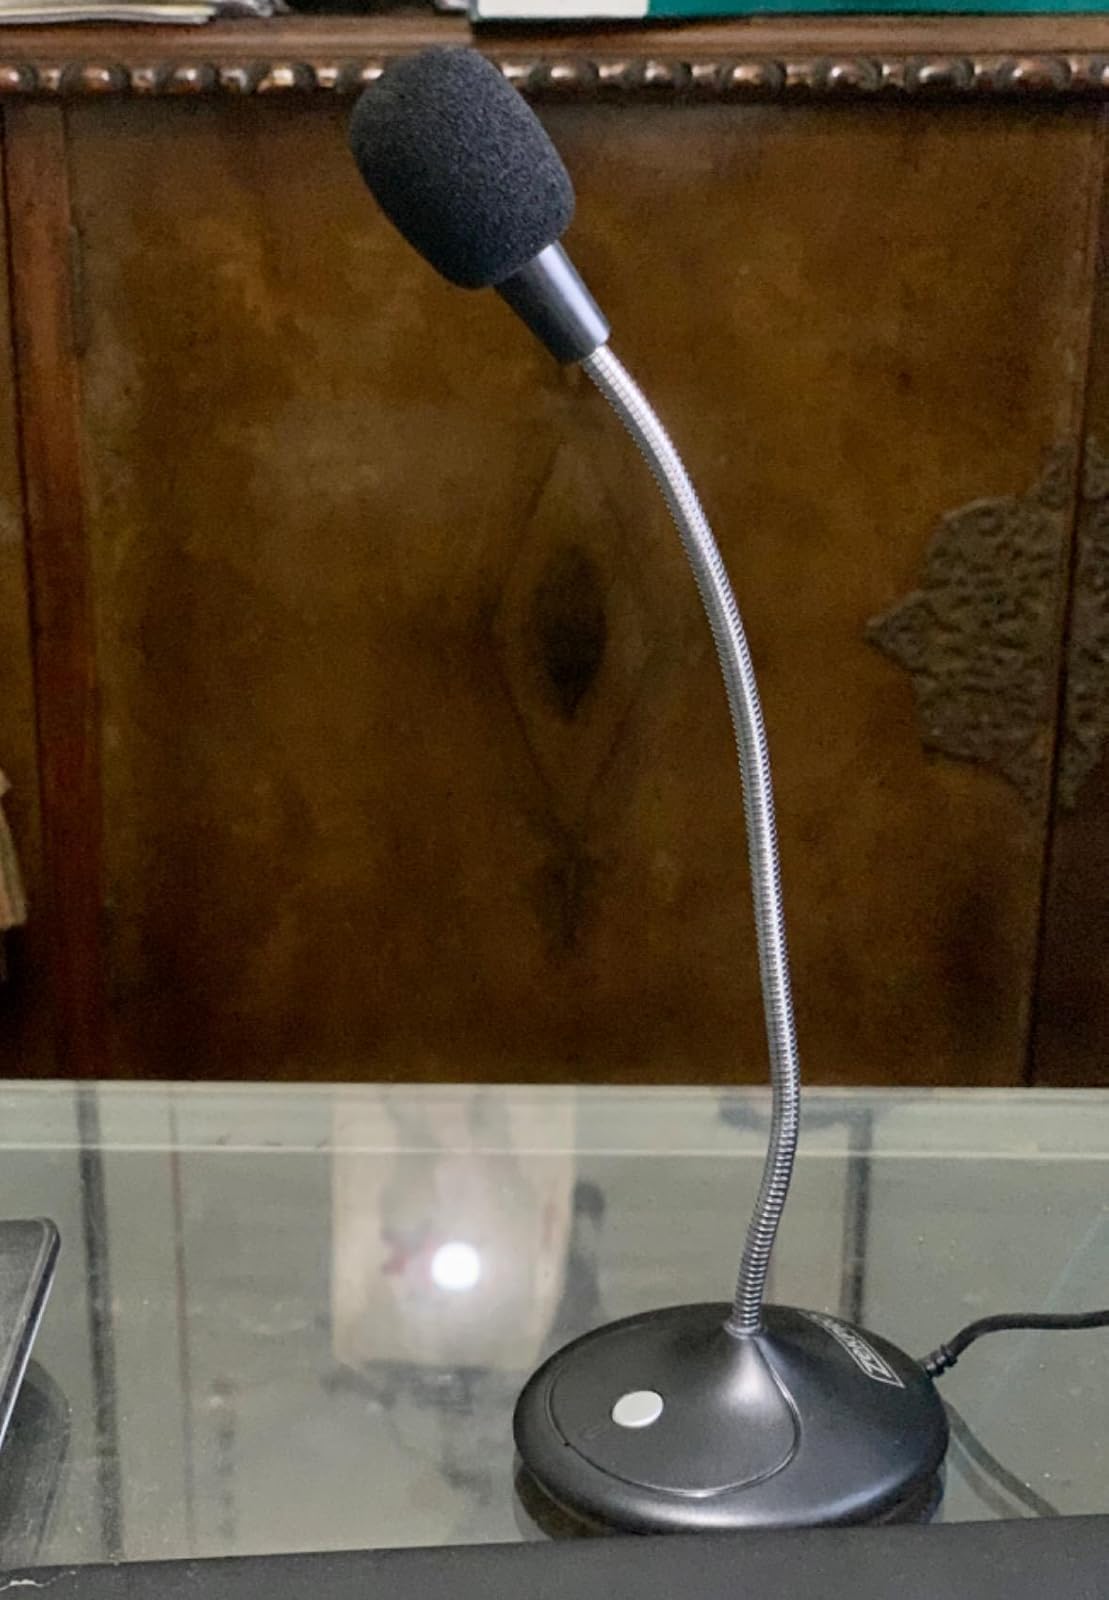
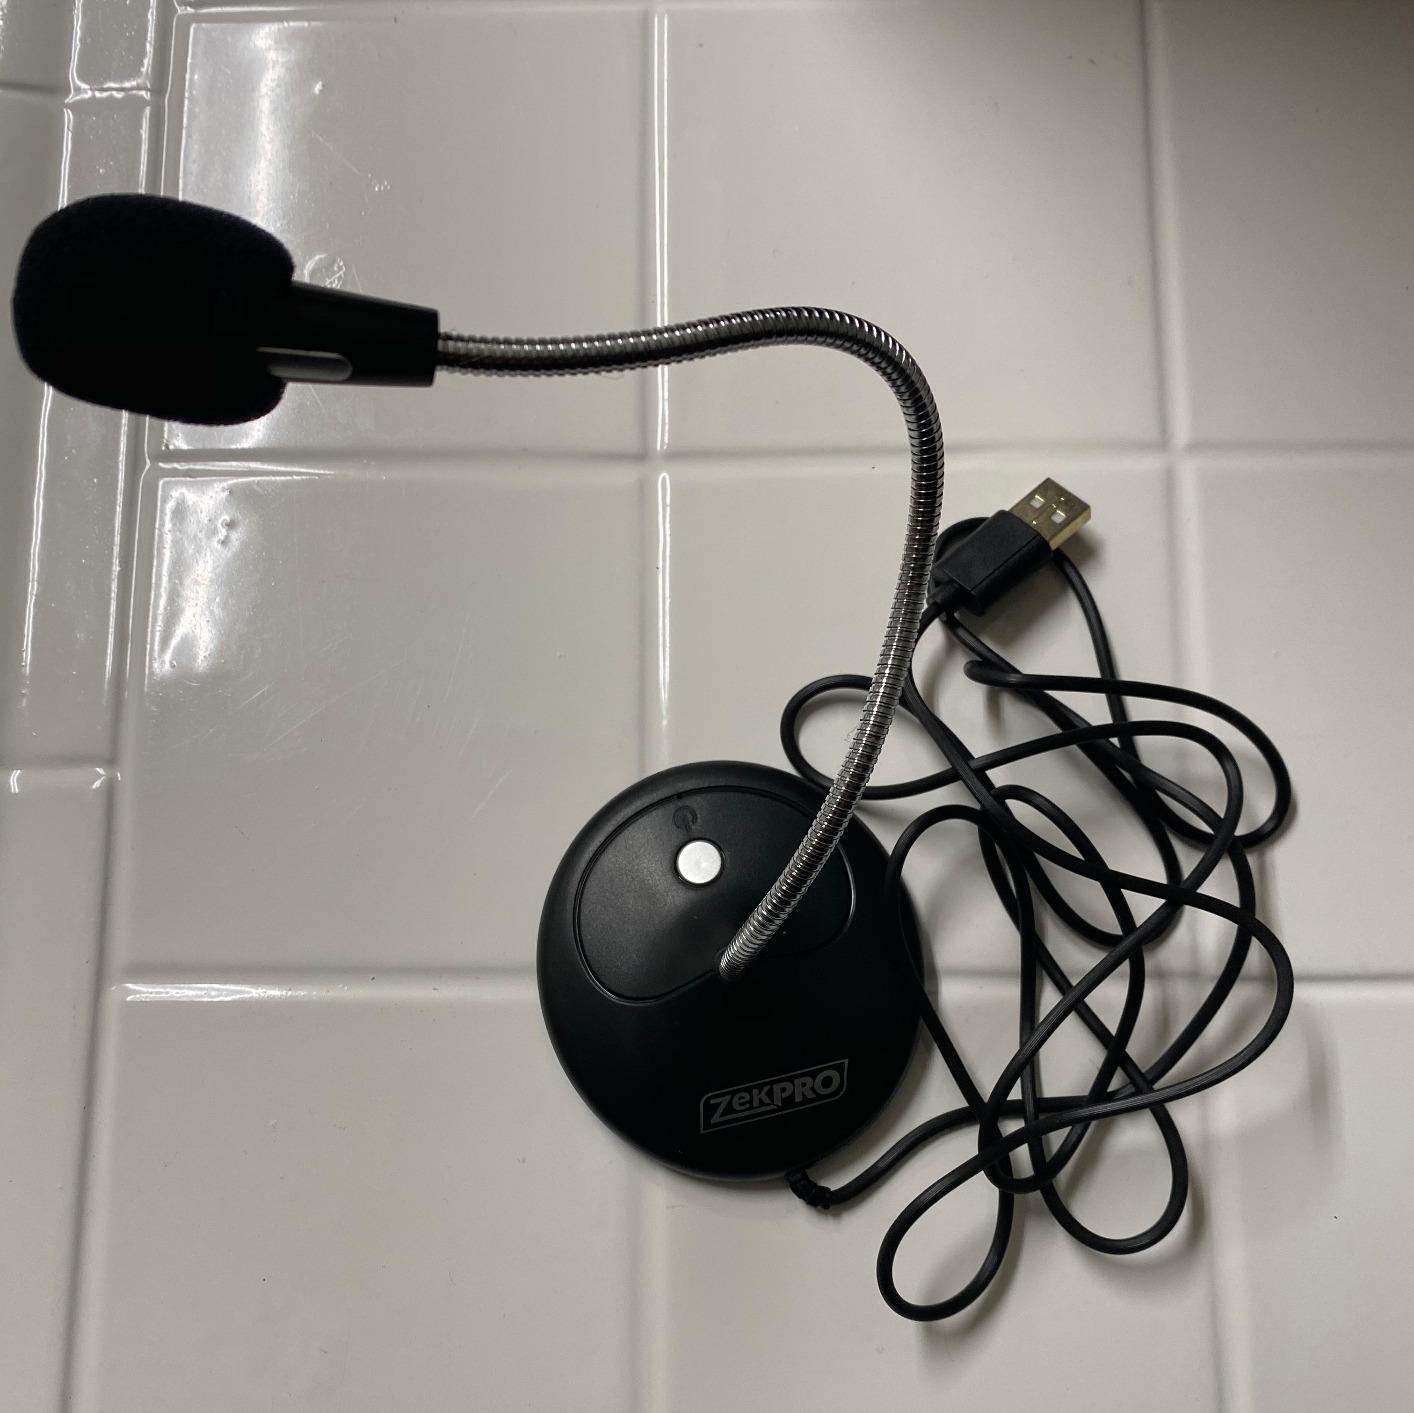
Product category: microphone
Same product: yes